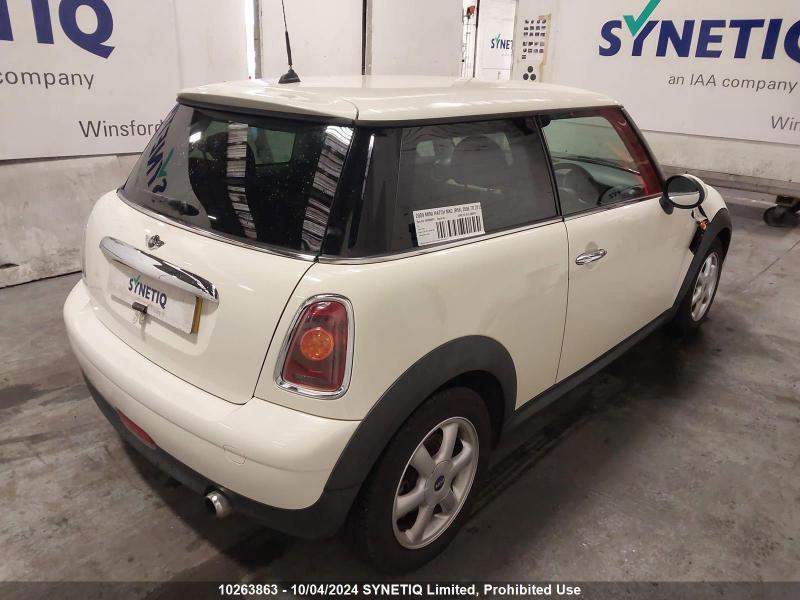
Aucun dommage détecté.
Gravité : aucun